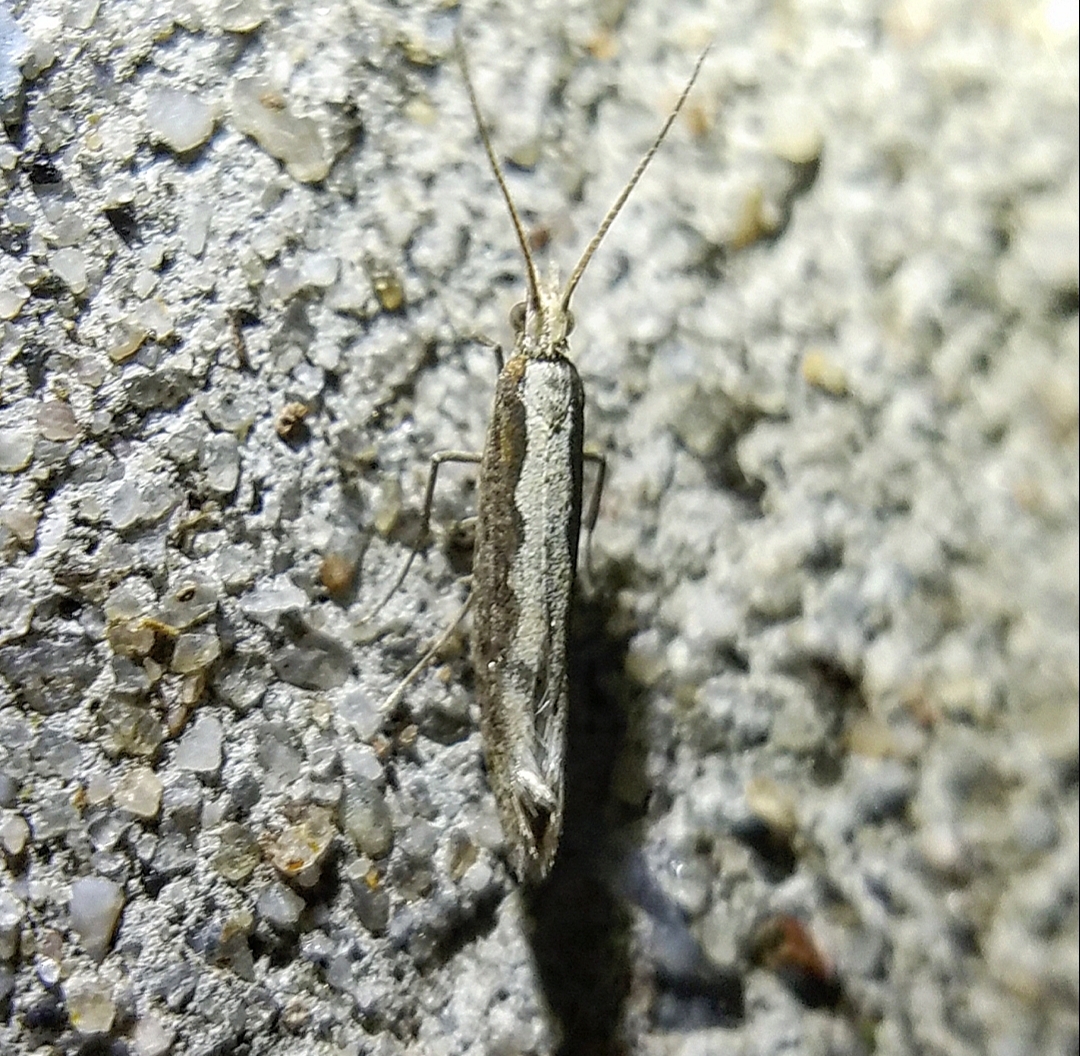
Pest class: diamondback_moth